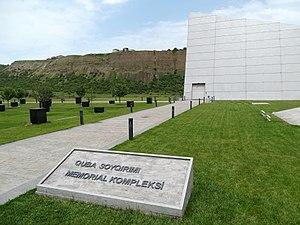
La région de Quba est une unité administrative du nord-est de l'Azerbaïdjan. Son centre administratif est la ville de Quba.